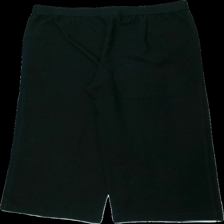
View: back
Type: Trousers
Category: Ladies
Brand: Kappahl
Colors: Black
Material: 64% polyester 36% cotton
Cut: Regular
Size: L
Season: All
Damage location: middle center
Damage 2 location: top center
Damage 3 location: bottom center
Price range: <50
Recommended usage: Export
Description: svarta byxor, noppriga